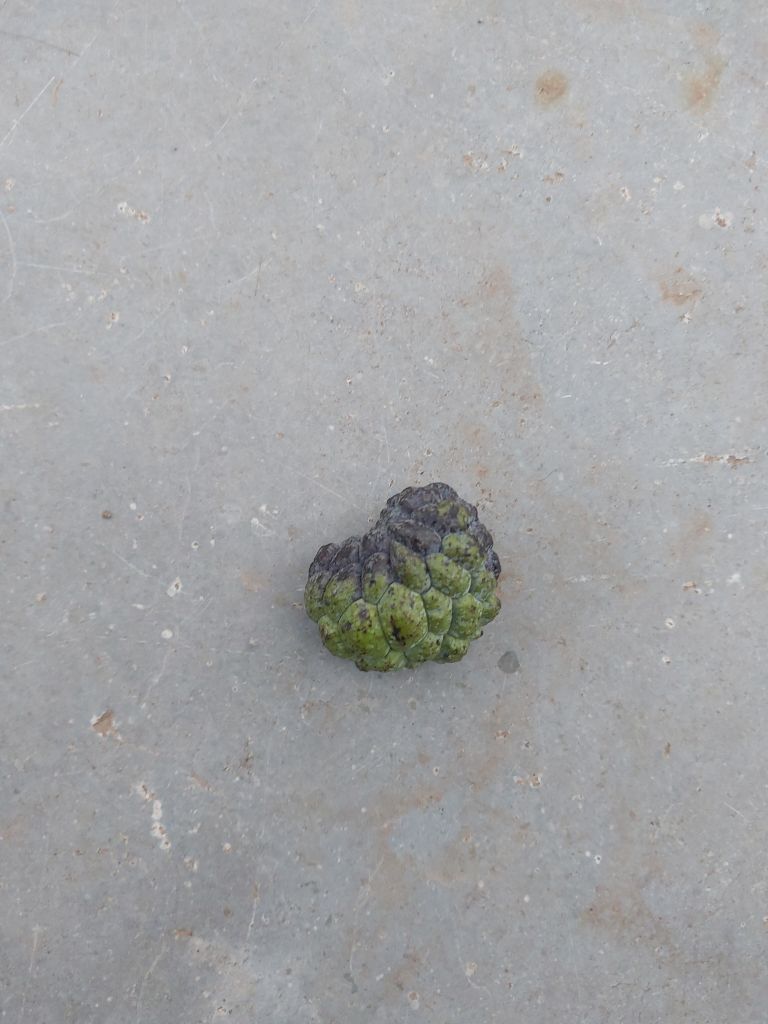
Disease label: Blank Canker